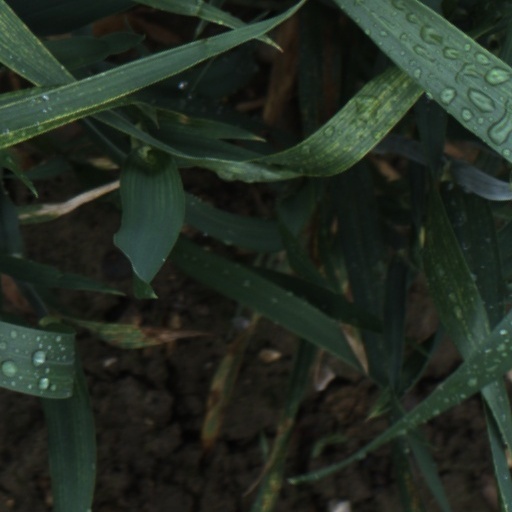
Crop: wheat